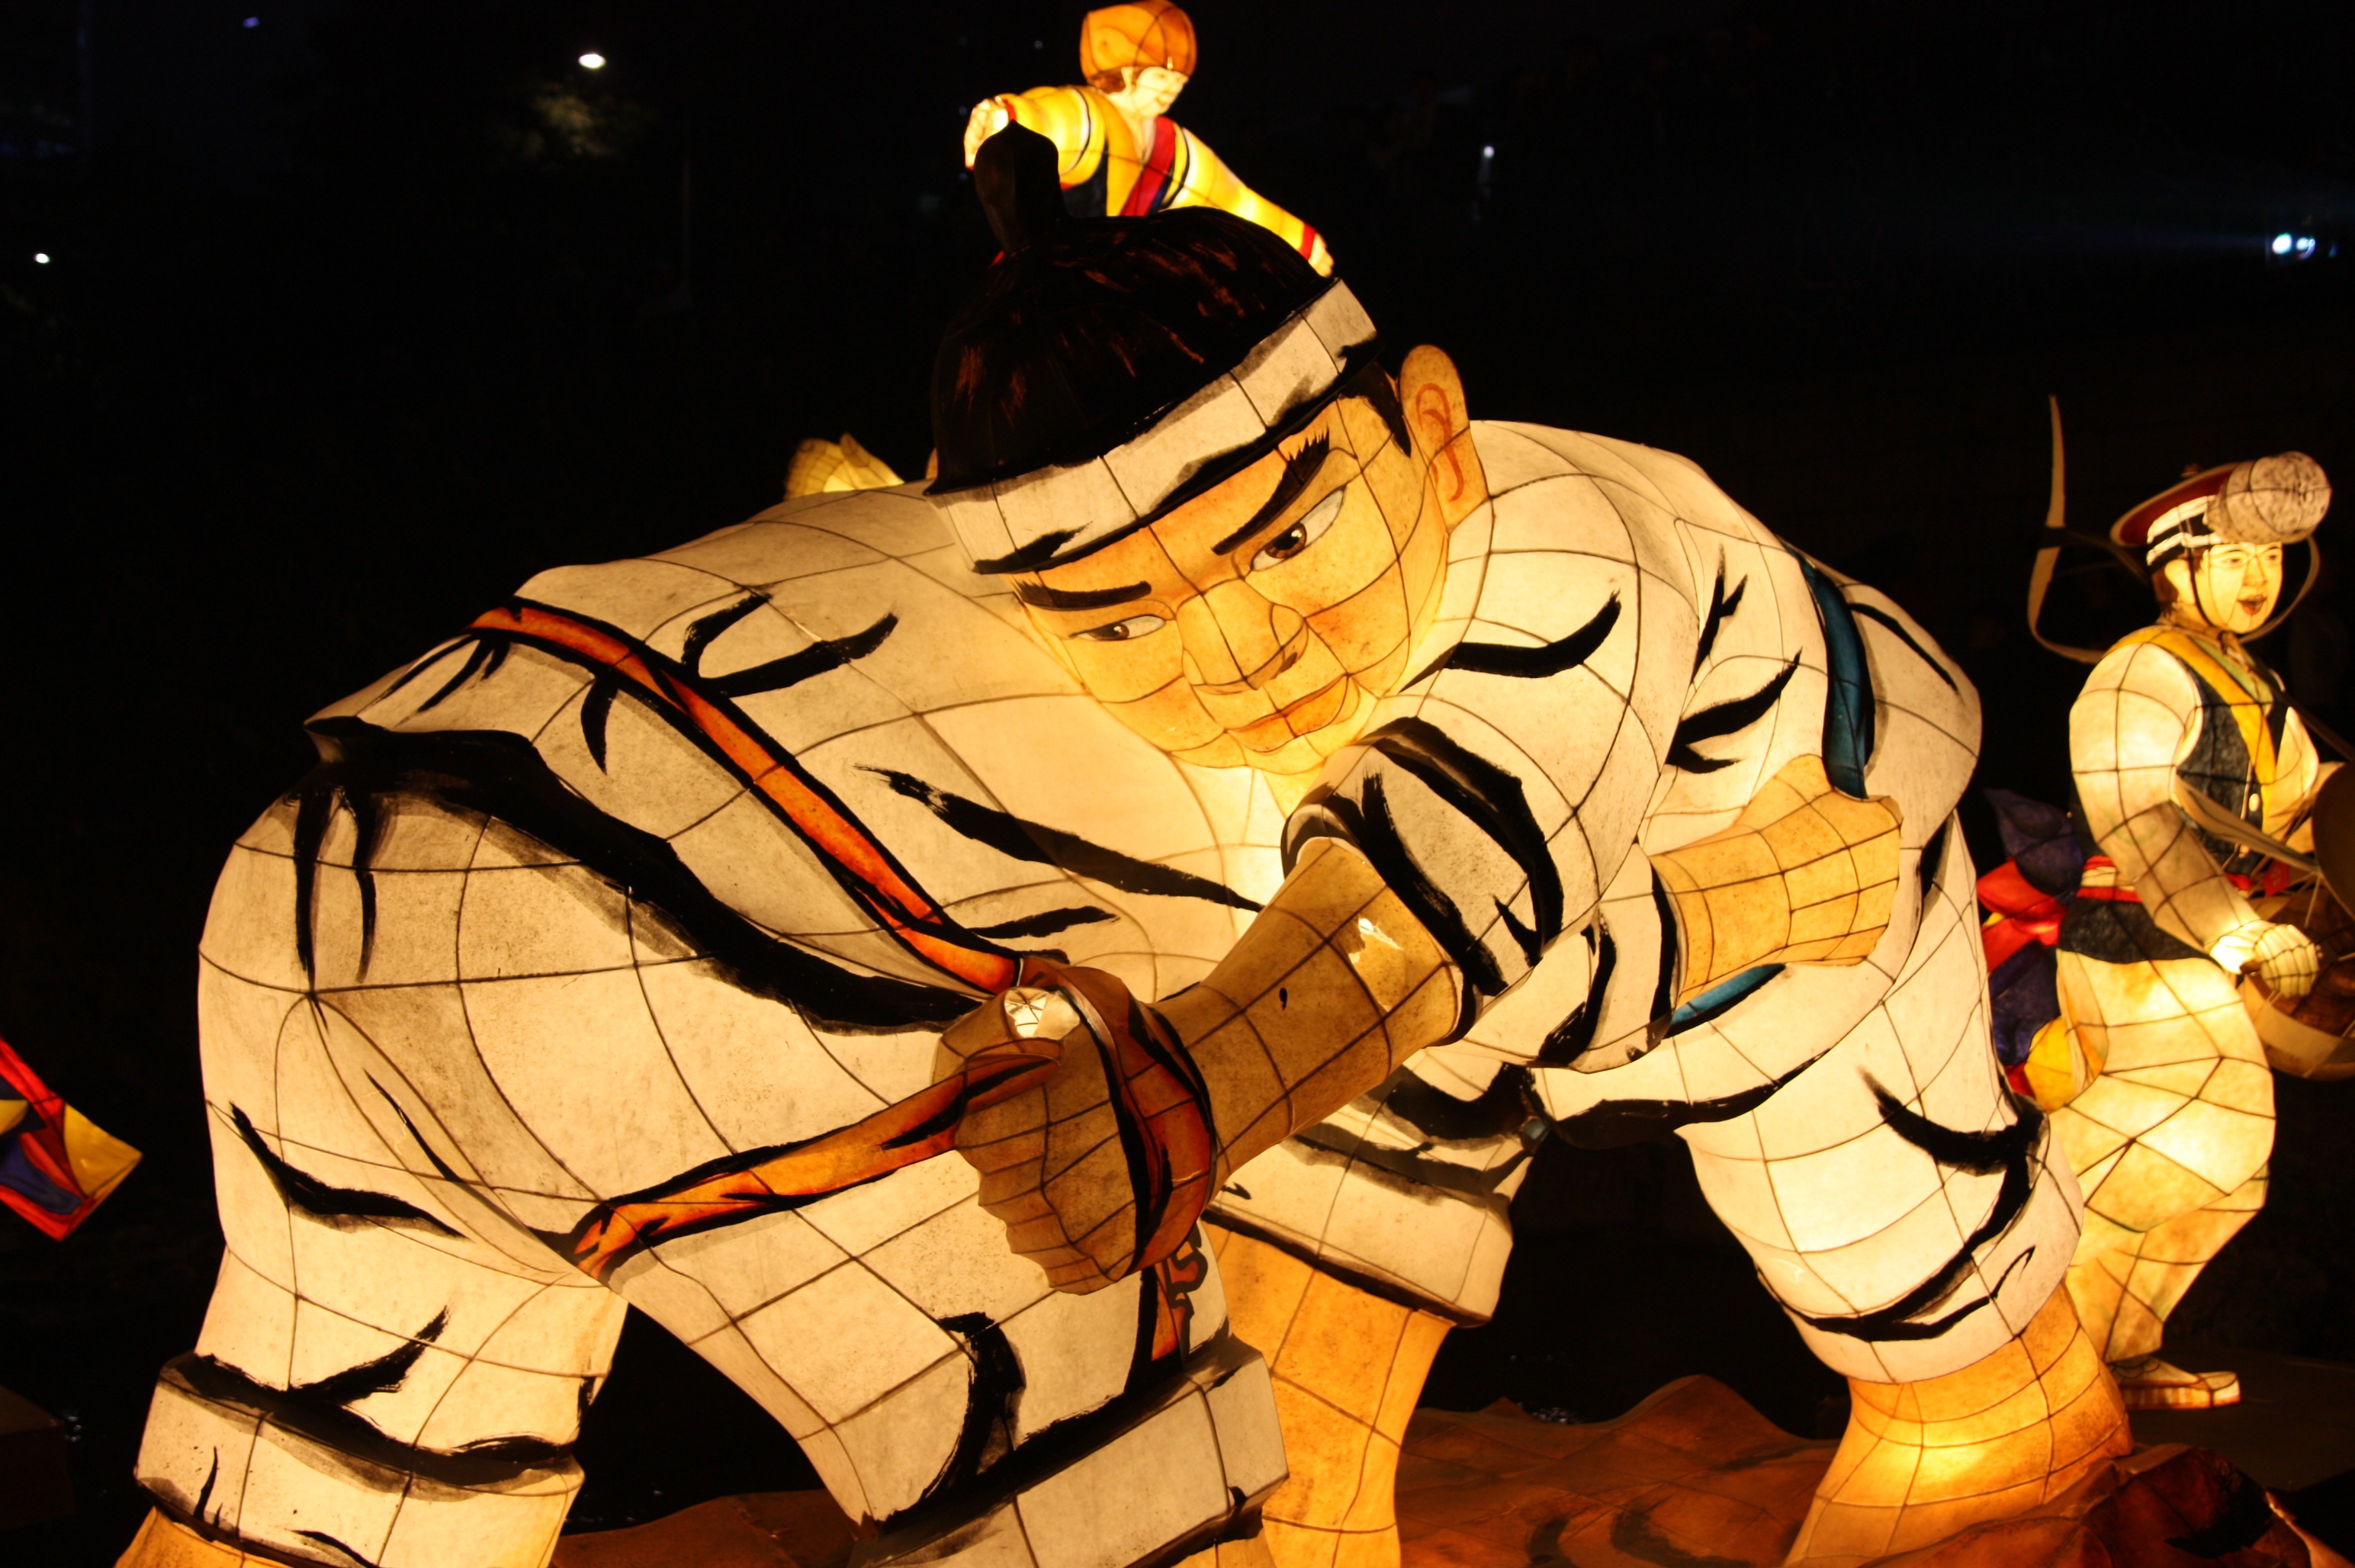
comics, wrestling, lantern festival, cheonggyecheon stream, kkotdeung festival, isometric article